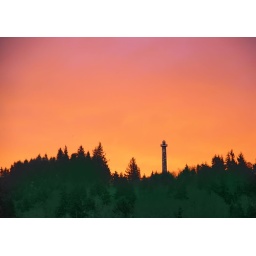
red sky over the column